Women in Indonesia

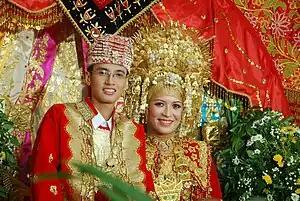
Minangkabau wedding, the Minangs are one of the few ethnic groups that practice matrilineality.

Dowry is rarely practiced in Indonesian culture, yet bride price is practiced by certain ethnic groups. For example, the "uang panai" bride price in Bugis culture. The price paid is based on the education, career, beauty, social and economic strata, or noble background of the bride. In Minangkabau matrilineal culture, the payment of the "groom price", is given to the groom's parents, as the husband is entering his newly wed wife's household, and is also based on the education and career of the groom. The custom is called "bajapuik" or "uang japuik", although historically a widespread practice in Minangkabau land, today only people of Pariaman that continue to practice this custom. The more commonly prevailing national culture is the marriage gold ("mas kawin") or "mahar" which refer to a gift provided by the groom to be given to the bride. It may contain a sum of money or gold, sometimes because of the adoption of Islamic culture, also include or replaced by symbolic religious items such as praying equipment ("seperangkat alat sholat").